Ratna Manikya I

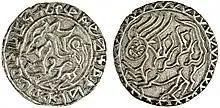
Coin of Ratnamanikya I with dragon

Through his charisma and intelligence, he is said to have gained the affection of the Sultan of Bengal (who chronological evidence identifies as being Rukunuddin Barbak Shah). With the latter's military aid, he launched an assault against Tripura, defeating its armies and taking the throne. Ratna then had his seventeen brothers imprisoned while his father was expelled from the kingdom, later dying in exile. The "Rajmala" continues that Ratna later revisited Bengal and in gratitude for the Sultan's help, he presented to him an elaborately caparisoned elephant and a ruby ("manikya") as gifts. In response, the Sultan awarded him the title of "Manikya", which supposedly from then on became a dynastic cognomen.